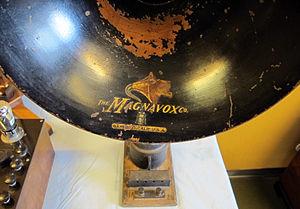
Magnavox est une société américaine d'électronique et de jeu vidéo, créée par Edwin Pridham et Peter Laurits Jensen en 1917. La société est connue pour avoir notamment conçu les consoles Odyssey et Odyssey².